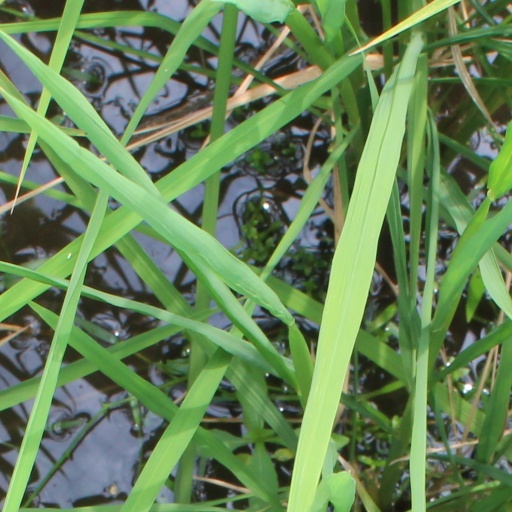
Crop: rice